Phallolysin

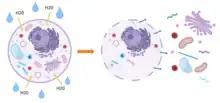
Image depicting the basis of cytolysis, in which an external factor causes an influx of water causing the volume of the cell to exceed the allowed capacity, further causing it to rupture, or lyse, and expel the internal cellular components.

Phallolysin has three variations, which differ in observed isoelectric point. The variations have differences in the amino acids that make up the protein structure, with identical amounts of some amino acids while varying in others. They have near identical molecular weights of 34 kDa. This protein has been found to be relatively stable in alkaline solutions. The structure of this toxin is a combination of two to three cytolytic proteins. Two of the three proteins have been found to be composed of amino acids with high solubility in water, and each containing one tryptophan residue. This protein is composed of roughly 25% neutral sugars such as galactose, glucose, and mannose, but lack amino sugars. Although they are inactivated by temperatures above 65 °C and acidic environments, they are able to remain stable when coming in contact with proteases or glycosidic enzymes. Such proteases range from pepsin, trypsin, alpha-chymotrypsin, subtilisin, pronase E, bromelin, proteinase K, alpha-amylase, and pancreatin.. The cytolytic properties of Phallolysin are able to be attributed by the capability for the toxin to produce protrusions on the plasma membrane, and further rupture these protrusions, resulting in the formation of transmembrane ion channels in the cell membrane lipid bilayers. These openings then allow for water to diffuse into the cell at a rate that the cell is unable to withstand, further destroying the cell via cytolysis, or osmotic lysis. Each of the three types of Phallolysin are denoted as being Phallolysin A, B, and C. Phallolysin A maintains an isoelectric point of 8.1, Phallolysin B maintains an isoelectric point range of 7.5 - 7.6, and Phallolysin C maintains an isoelectric point of 7.0. This protein functions best within a weakly acidic environment, as a result of being denatured by more acidic environments. Temperatures of 65 °C sustained for roughly 30 minutes have the ability to destroy the toxin's hemolytic capabilities.